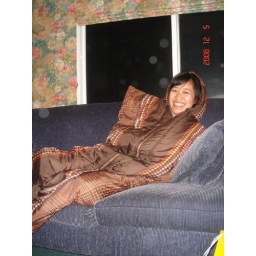
Cute Treesa in sleeping bag